Operation Willi

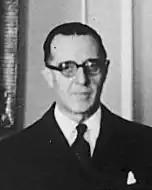
Sir Walter Monckton

Schellenberg, who was awarded the Iron Cross for his role in the Venlo Incident the year before, flew from Berlin to Madrid, conferred with von Stohrer, then went on to Portugal to begin work. The final plan would be to entice the Windsors over the border to Spain (with the collusion of cooperative border officials, since they did not have passports) and keep them there to "protect them from plotters against their lives, specifically the British Intelligence Service".